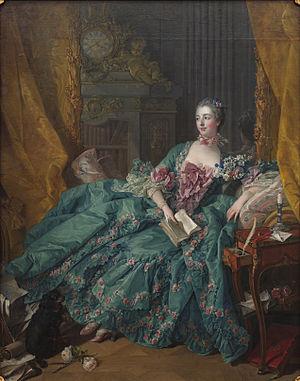
Portrait de Madame de Pompadour
Depuis le Moyen Âge, il est fréquent de voir les rois, dont les mariages sont habituellement politiques, entretenir une ou plusieurs maîtresses royales appelées aussi favorites. Le fait est même prétexte de gloire ; les monarques sans maîtresse suscitent davantage de moqueries que de respect comme pour Louis XVI de France. Le statut de maîtresse royale est également envié, particulièrement à partir de Louis XIV de France, qui honore ses conquêtes de terres, de demeures ou de rentes à vie.
1758 est une année commune commençant un lundi.
L’Alte Pinakothek, est un musée de Munich, capitale de la Bavière en Allemagne. Ses galeries sont essentiellement dédiées à l'art européen du XIIIᵉ au XVIIIᵉ siècle. L’Alte Pinakothek forme avec la Neue Pinakothek et la Pinakothek der Moderne un gigantesque complexe muséographique.
Louis-François de Bourbon, comte de la Marche, duc de Mercœur puis prince de Conti, est un prince du sang français né le 13 août 1717 à Paris dans l’hôtel de Conti et mort le 2 août 1776 à Paris.
Jeanne-Antoinette Poisson, marquise de Pompadour, duchesse de Menars, naît le 29 décembre 1721 à Paris et meurt le 15 avril 1764 à Versailles. Introduite à la cour par relations, elle est remarquée par le roi Louis XV et devient sa maîtresse-en-titre, de 1745 à 1751. Elle est également la conseillère du monarque et reste influente comme favorite jusqu'à son décès.